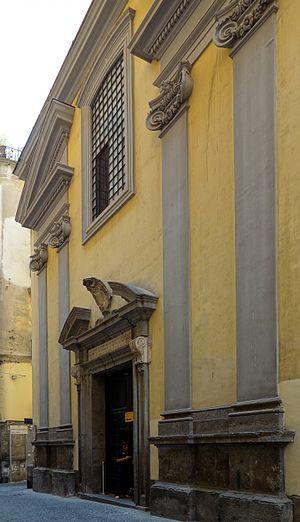
La façade de la Cappella Sansevero à Naples.
La chapelle Sansevero est une chapelle située dans le centre historique de la ville de Naples en Italie. Chef-d'œuvre de l'architecture baroque napolitaine, elle abrite de nombreuses œuvres d'art, pour la plupart commandées par Raimondo di Sangro au XVIIIᵉ siècle.